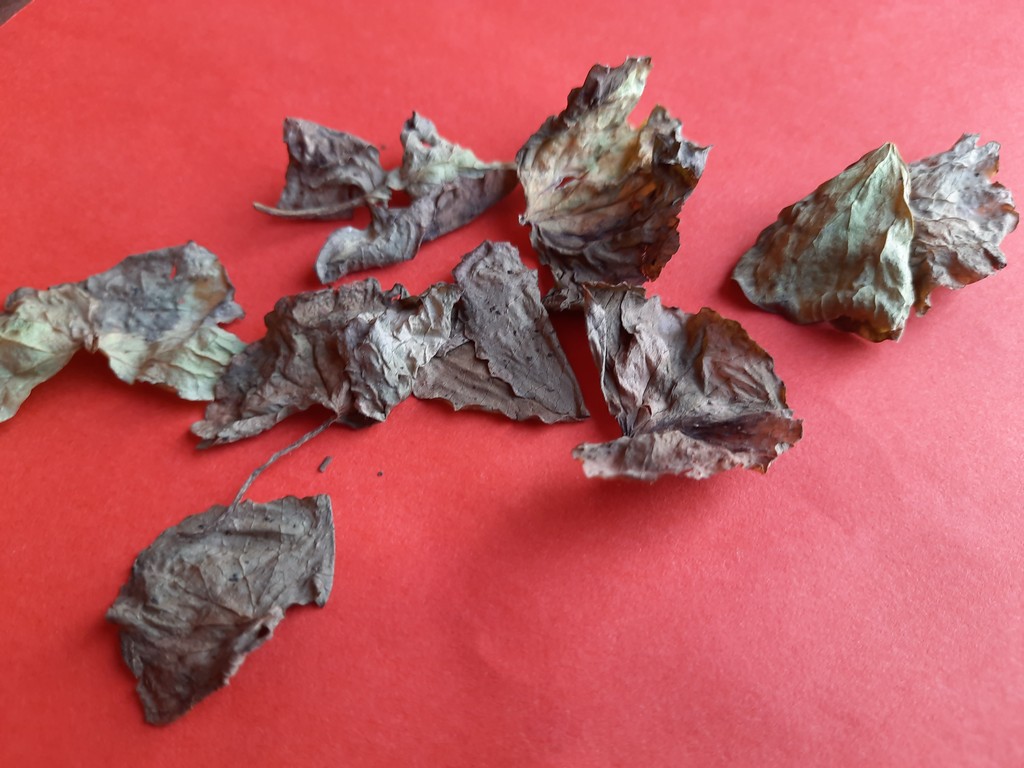
Label: Dried